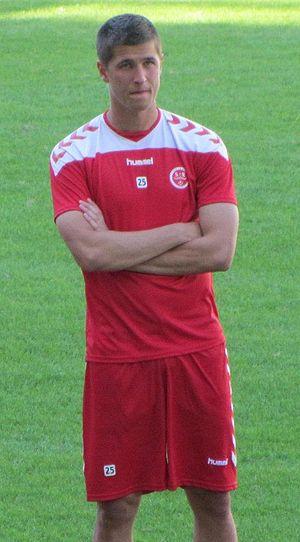
weber